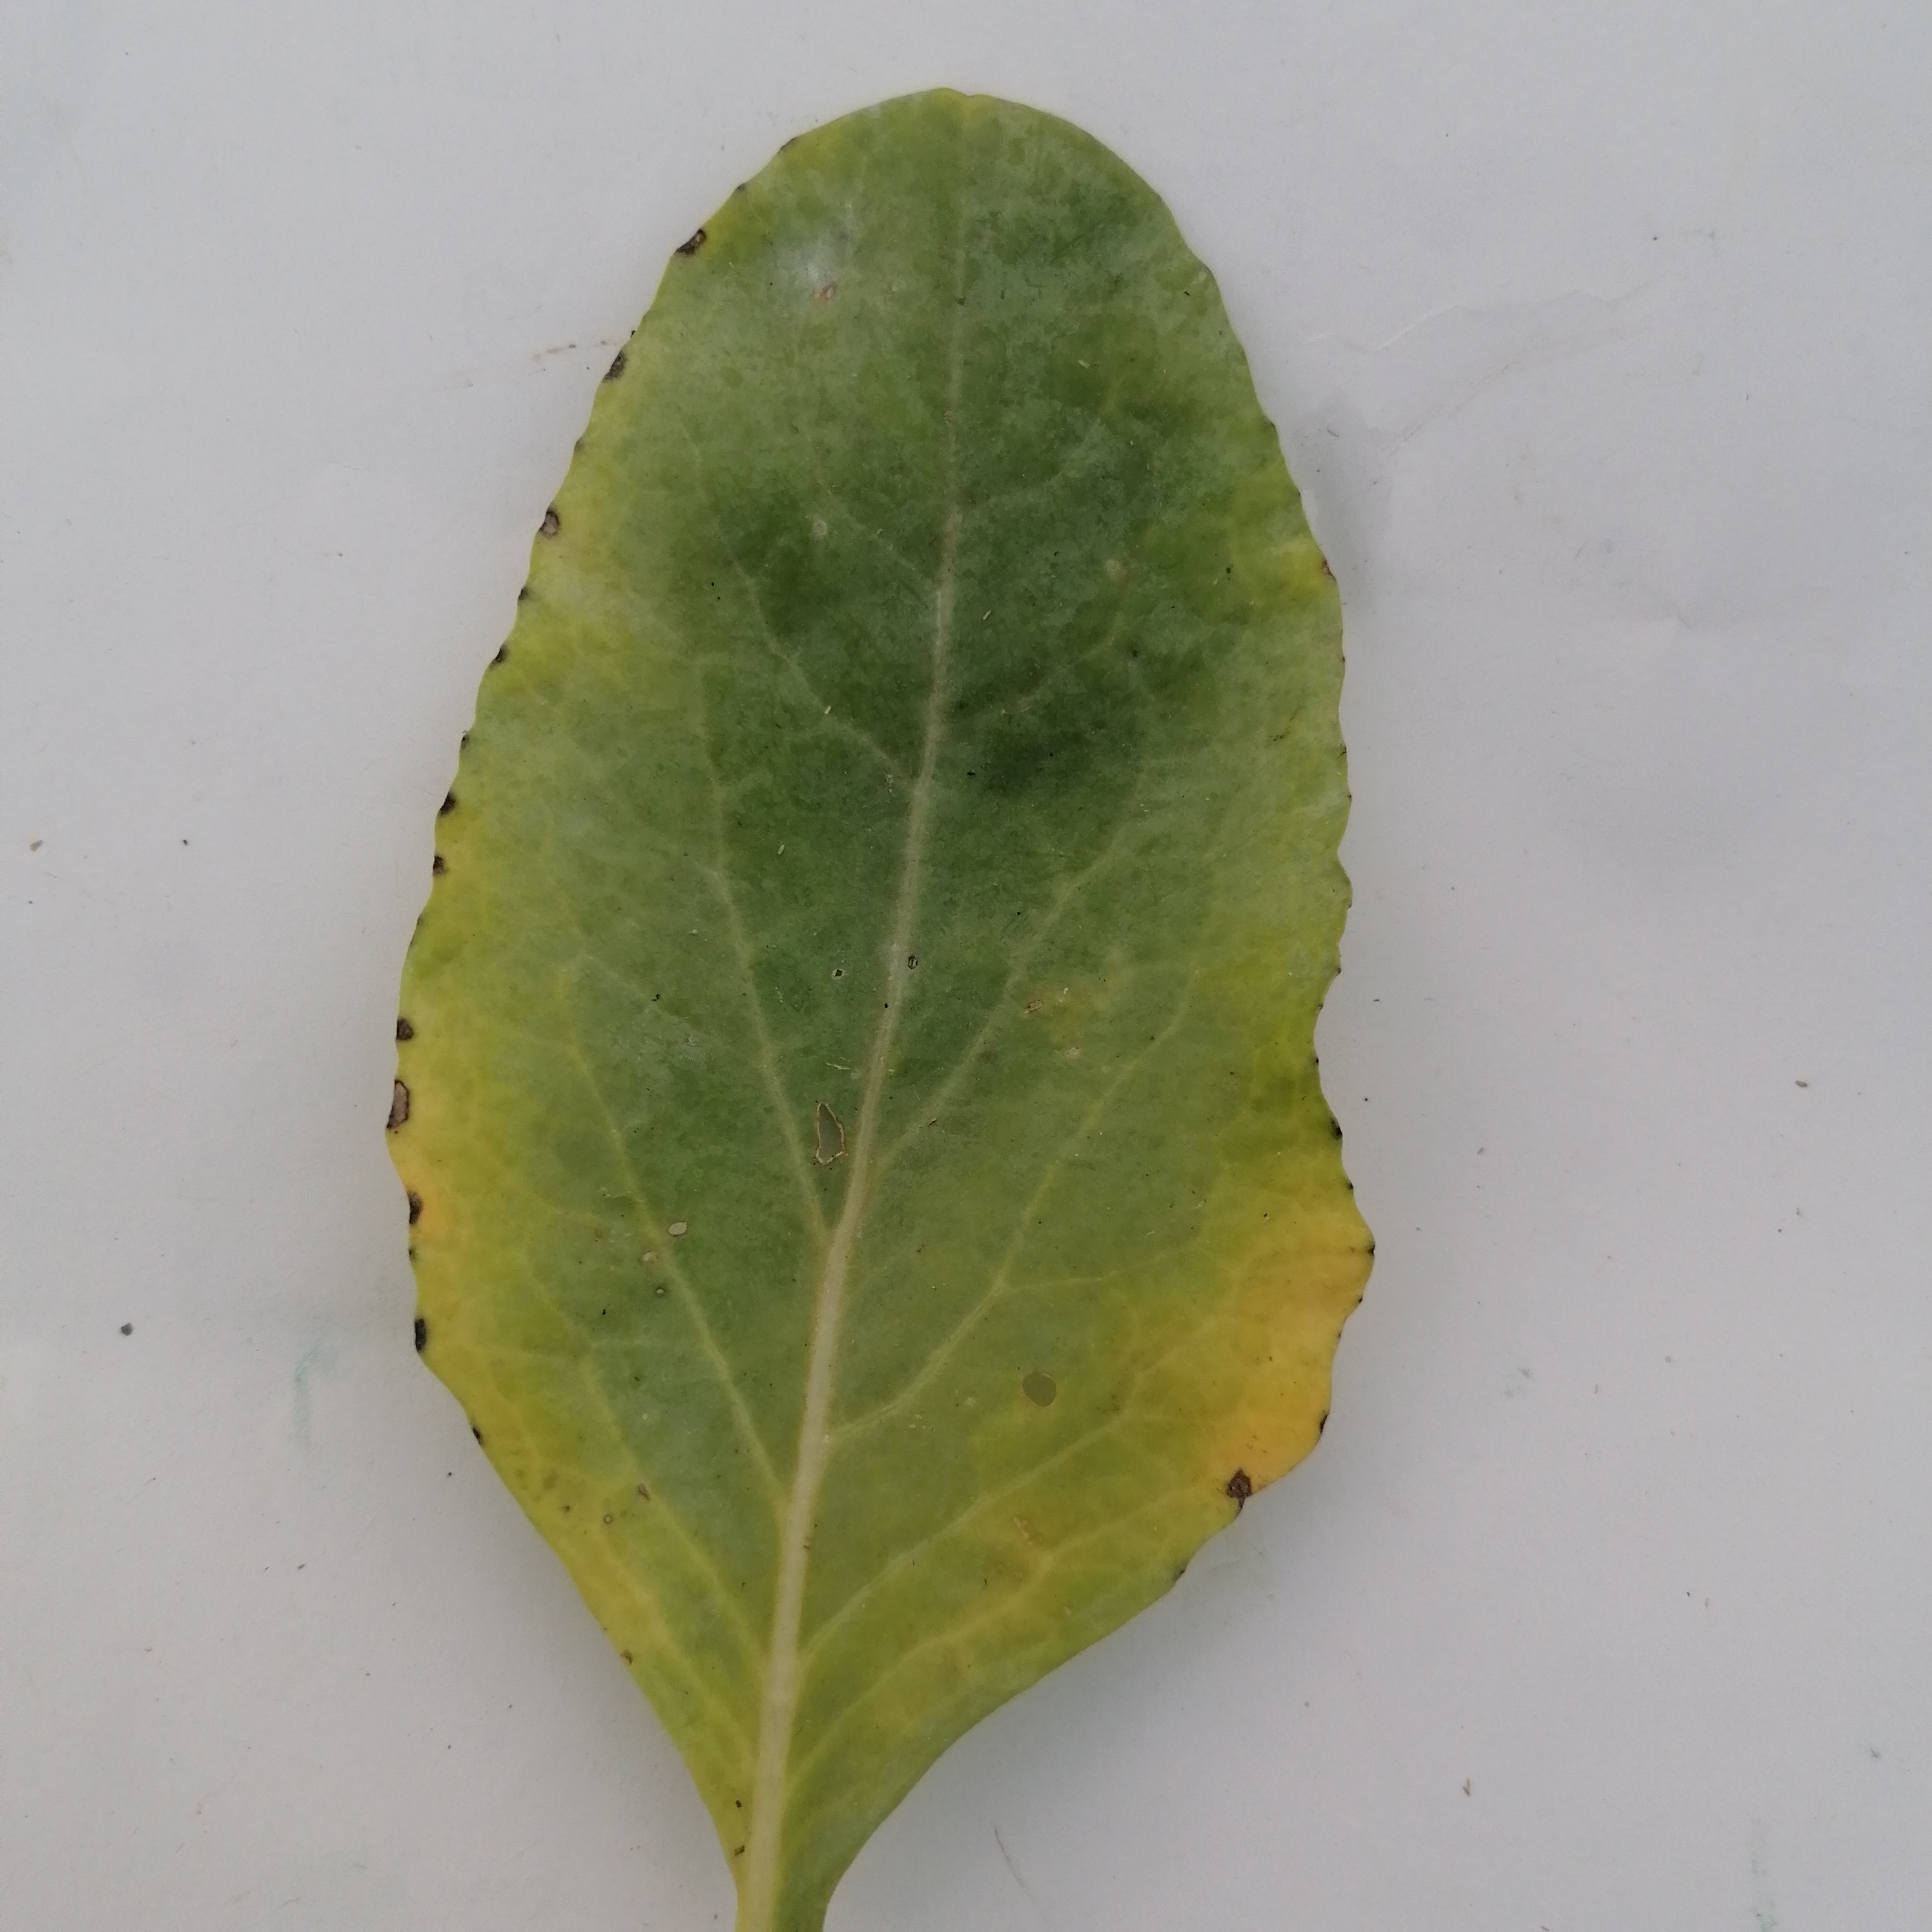
Label: Black Rot